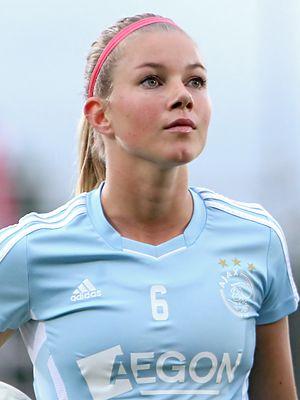
Anouk Hoogendijk, née le 6 mai 1985 à Woerden, était une joueuse néerlandaise de football féminin qui a pris sa retraite sportive en 2017. Elle jouait au poste de milieu de terrain ou parfois au poste de défenseure.